Toyota in Formula One

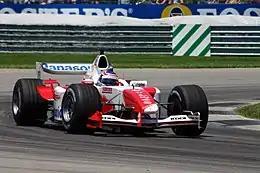
Olivier Panis driving the Toyota TF104 at the 2004 United States Grand Prix at Indianapolis. He finished the race in 5th.

Toyota retained their driver line-up for , but the season proved difficult. Both Toyotas (together with Williams cars) were disqualified from the Canadian Grand Prix for running illegal parts. Cristiano da Matta, following disappointing performances, left the team after the German Grand Prix and was replaced by fellow Brazilian Ricardo Zonta, who had been the team's third driver. Zonta drove for Toyota for the subsequent four rounds, before being replaced by Italian Jarno Trulli, who had left the Renault works team. Panis, meanwhile, announced his retirement from racing, and bowed out before the final race of the season in Brazil to allow Zonta, who had stepped aside for Trulli, to compete in his home race. Neither Trulli nor Zonta scored points for the team in those late season races, although Trulli qualified well in both Grands Prix he took part in. Toyota brought in ex-Jordan and Renault designer Mike Gascoyne early in the year to oversee the development of the car, which improved during the year. The team scored just over half the points they scored in 2003, but equalled their best finish of fifth at the United States Grand Prix with Panis and maintained their 8th place in the constructors' championship.